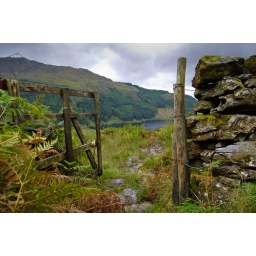
Old gate in the wall high on the hill above Loch Trool